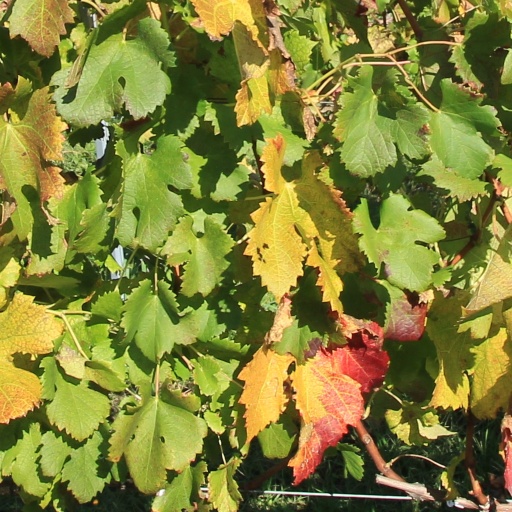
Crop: grape